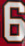
Number: 6